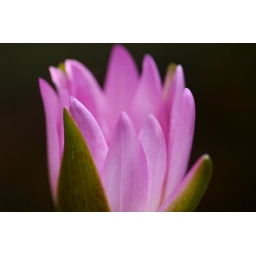
the sleeping flower (it closes its flower buds at night) in our little pond.